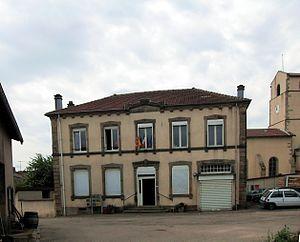
La mairie de Jorxey
Jorxey est une commune française située dans le département des Vosges en région Grand Est.